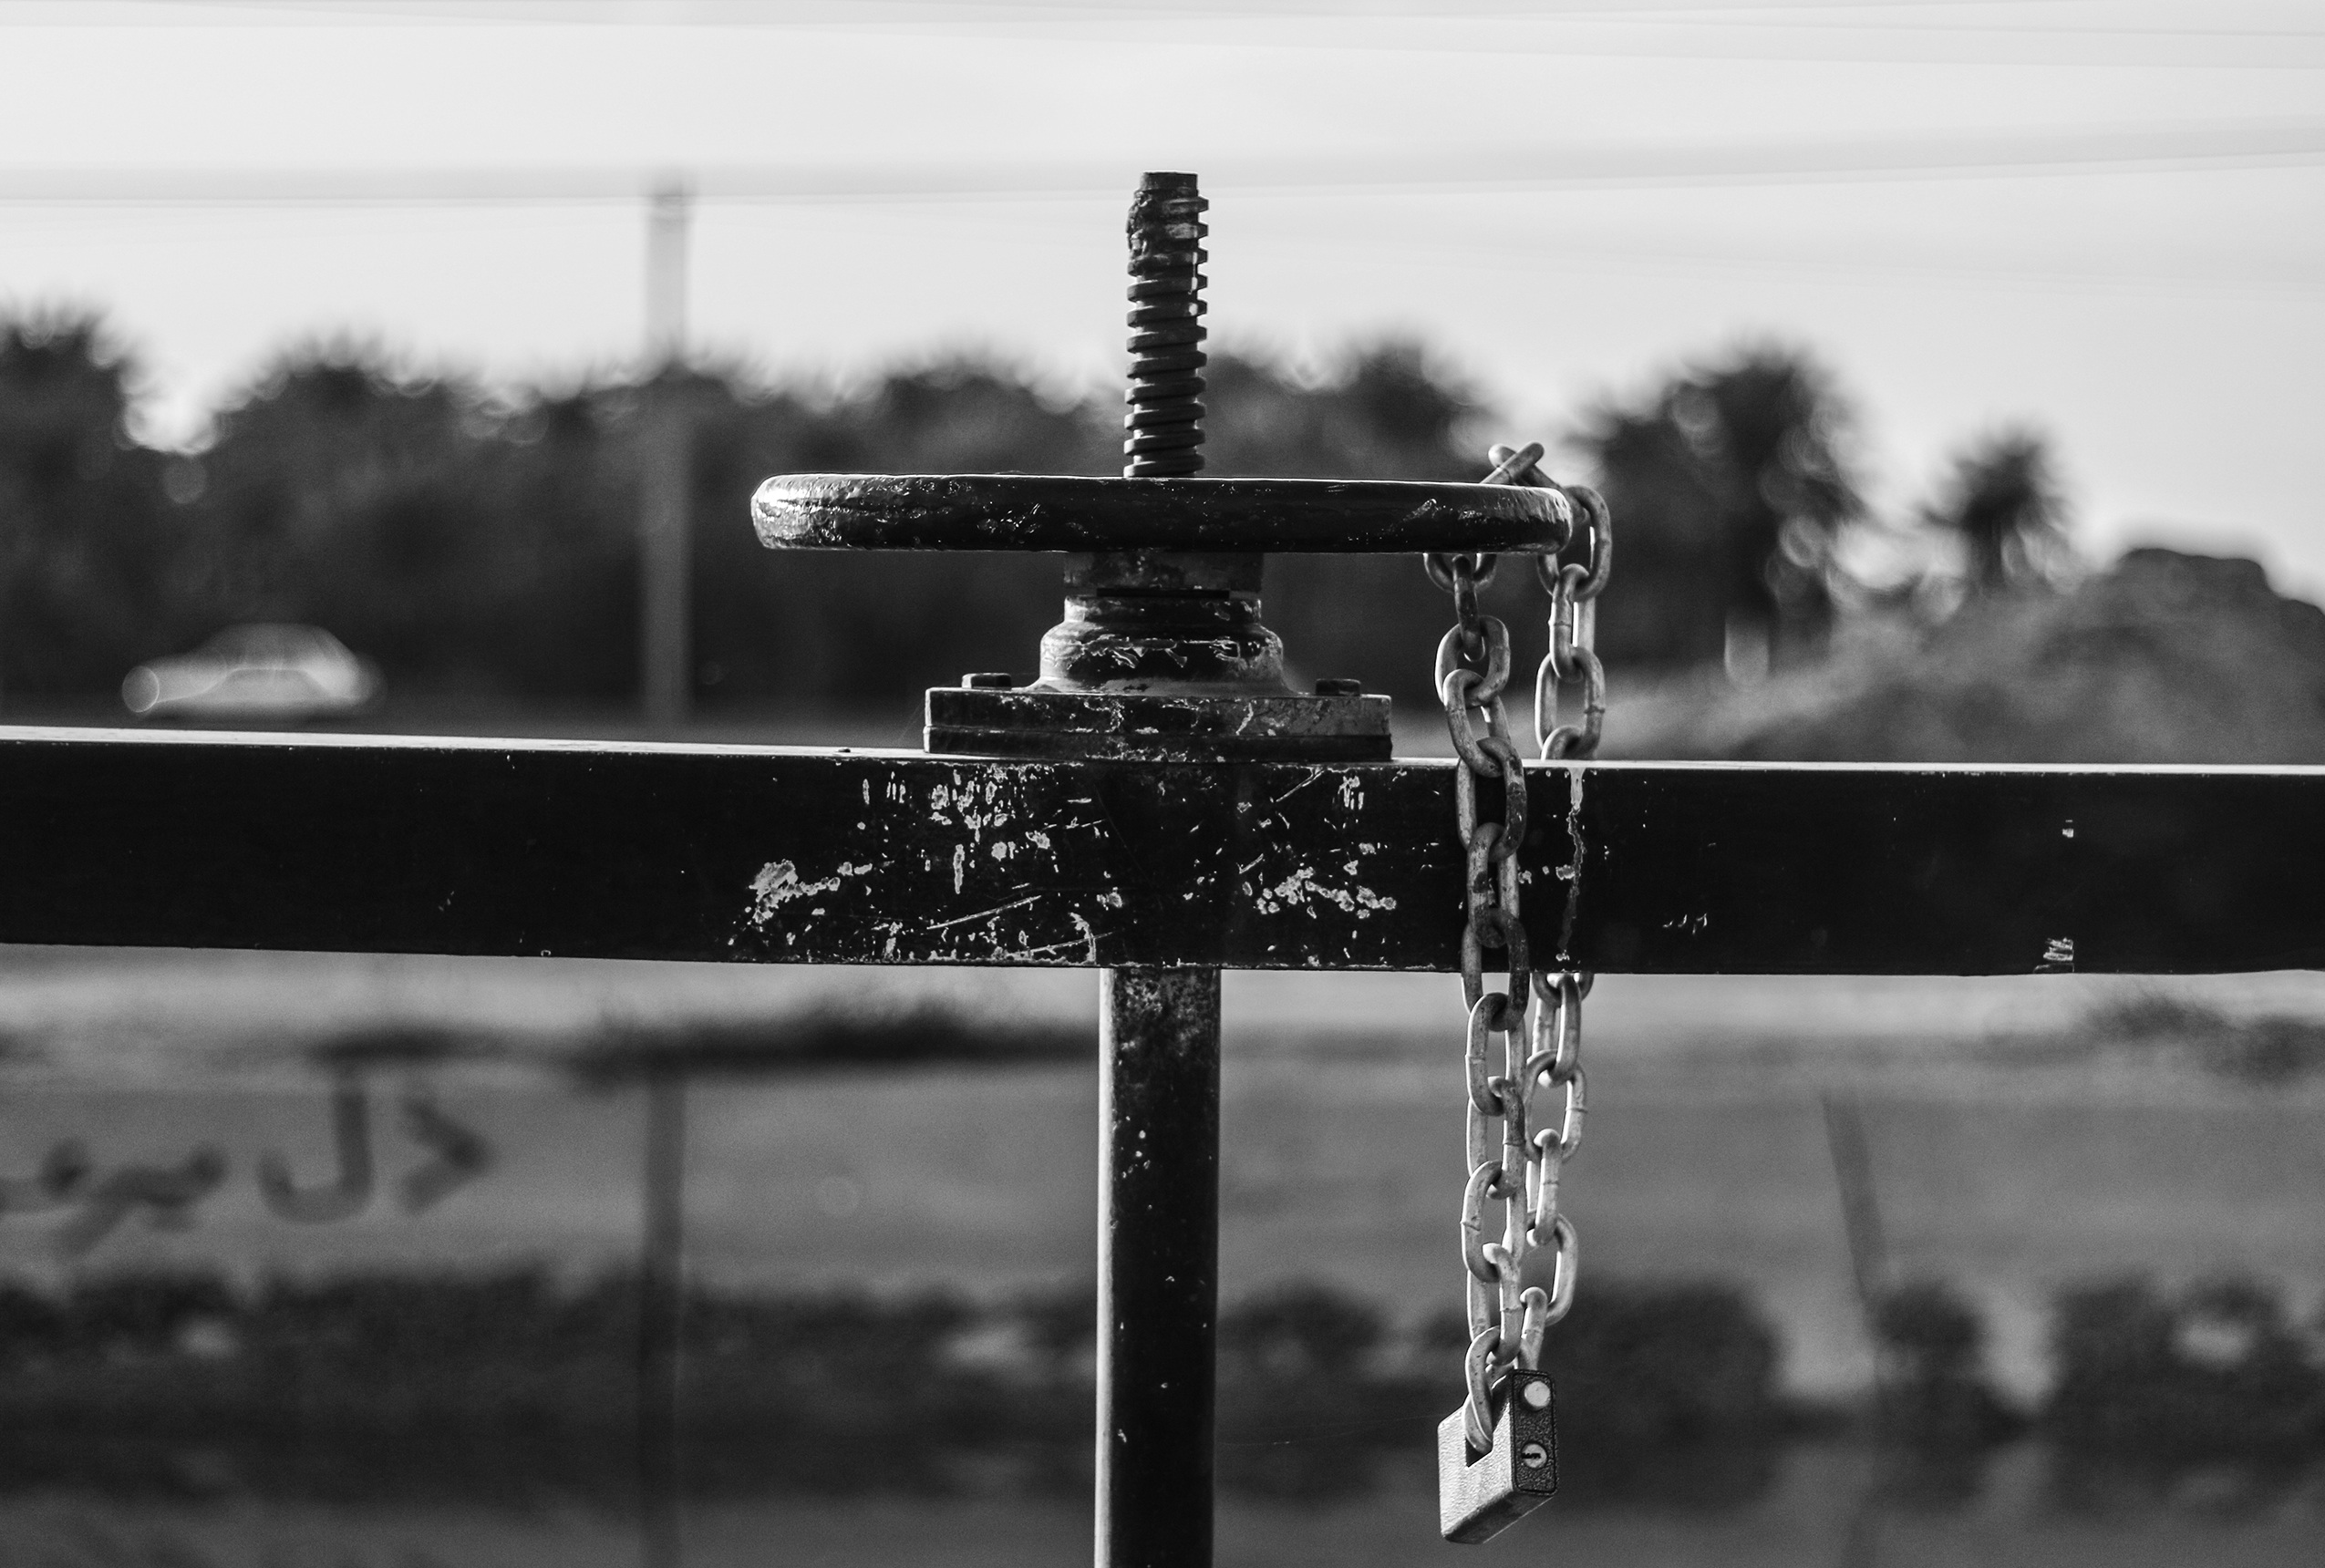
water, light, black and white, white, photography, reflection, darkness, black, monochrome, reflex camera, photograph, monochrome photography, digital slr, film noir, single lens reflex camera